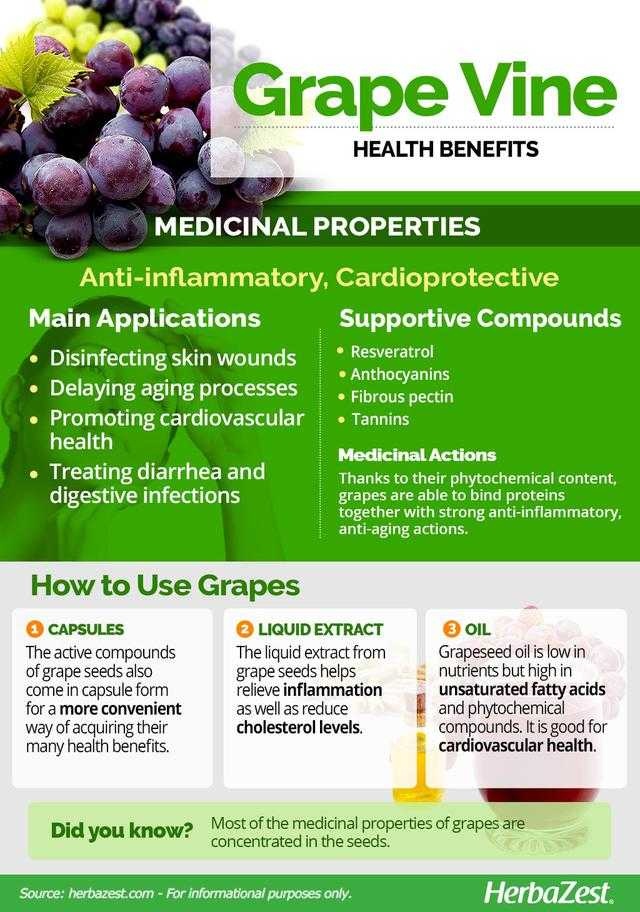
Label: Grapes